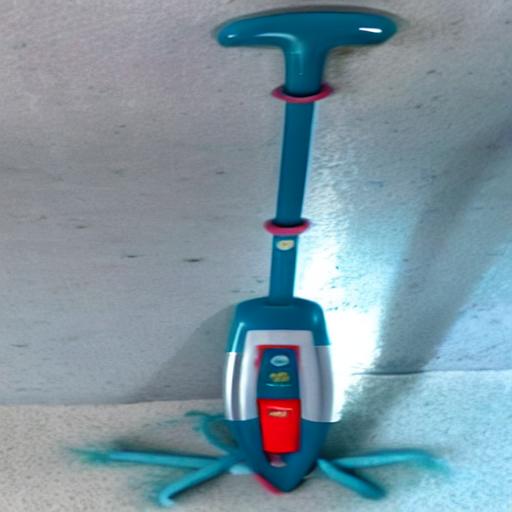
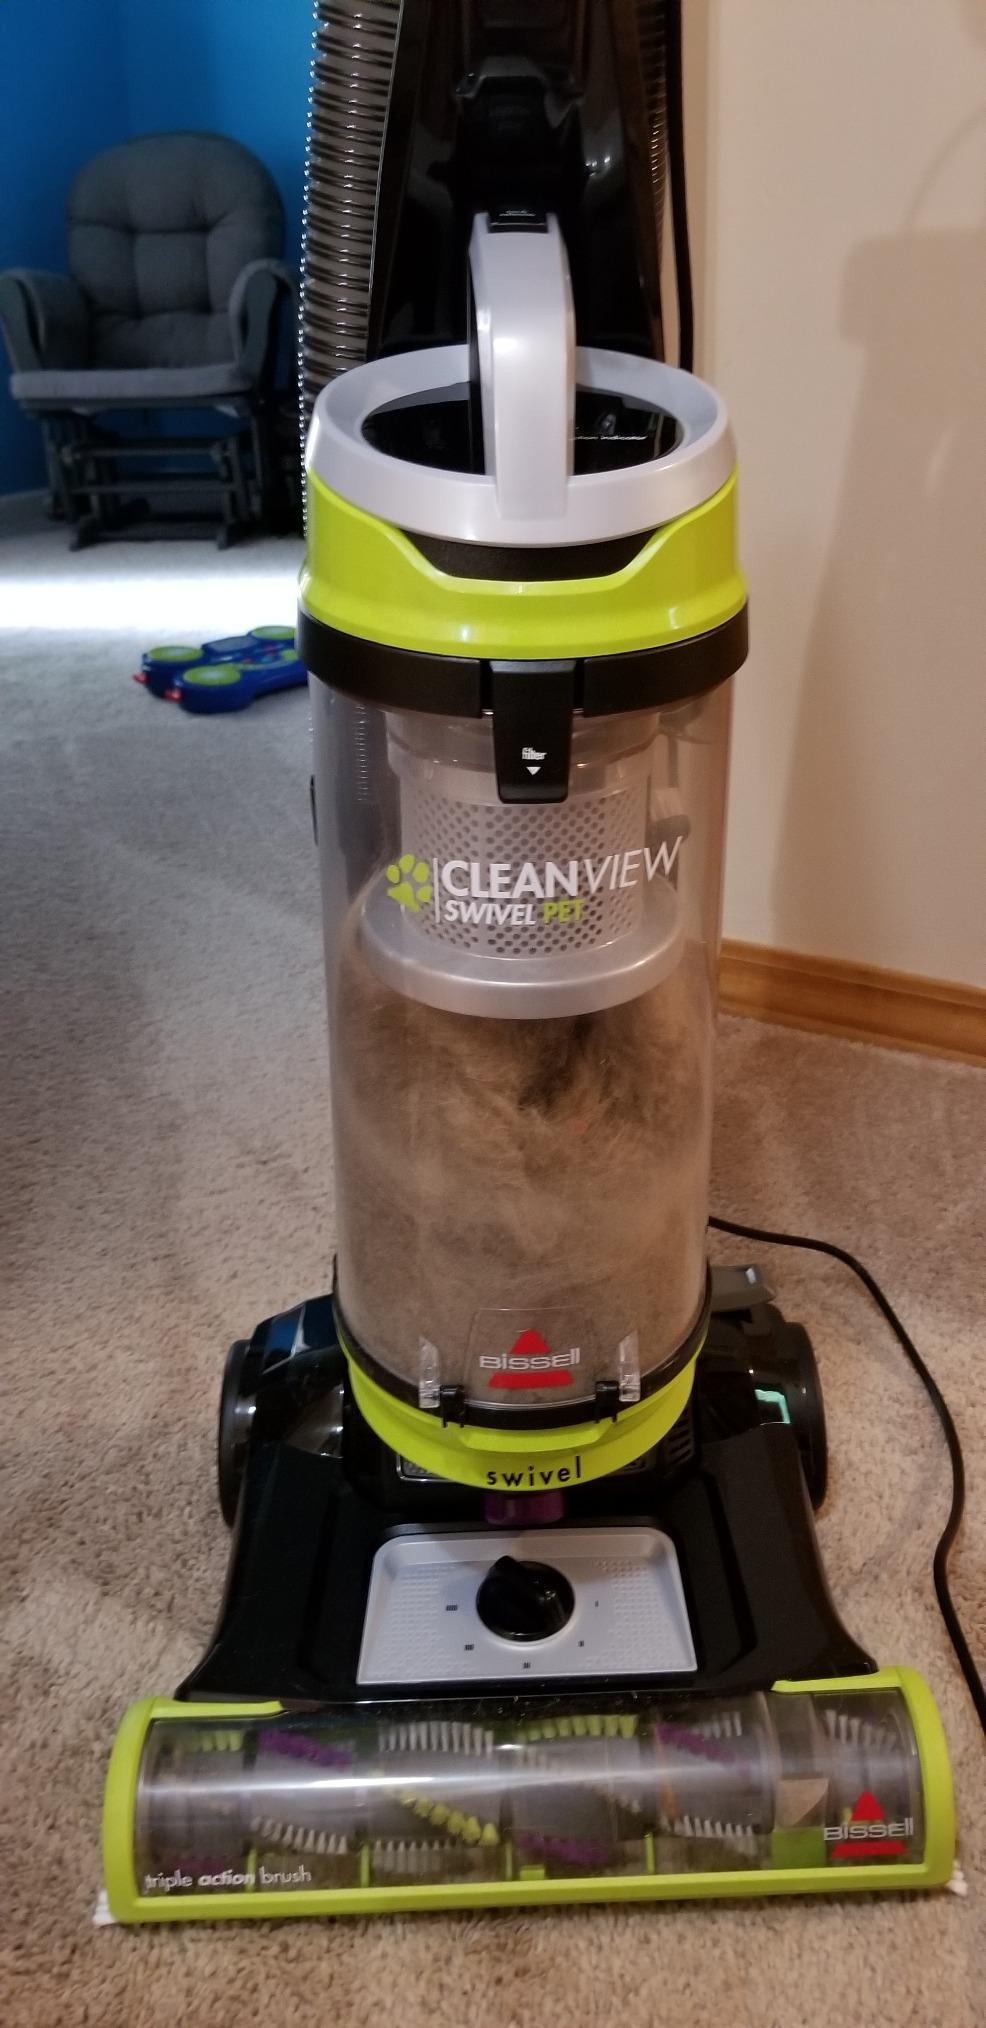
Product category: items_vacuum
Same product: no